Juan Rodríguez Cabrillo

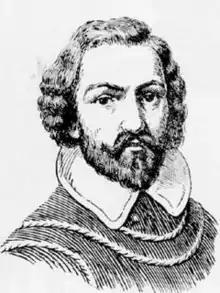
Posthumous depiction of Cabrillo

Juan Rodríguez Cabrillo (1497 – January 3, 1543) was a Portuguese maritime explorer best known for investigations of the west coast of North America, undertaken on behalf of the Spanish Empire. He was the first European to explore present-day Alta California, navigating along the coast of California in 1542–1543 on his voyage from New Spain (modern Mexico).